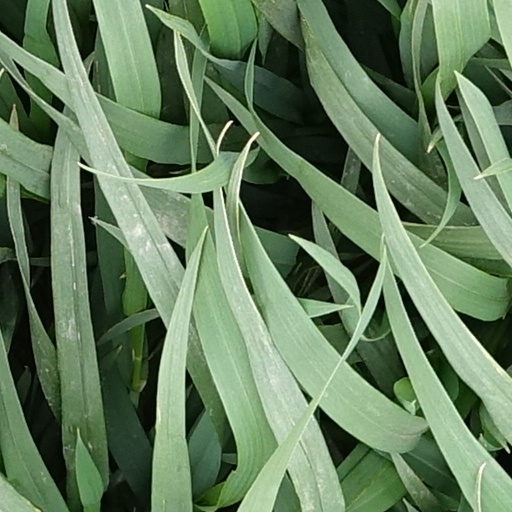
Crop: wheat